Sacketts Brook Stone Arch Bridge

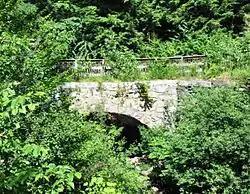

The Sacketts Brook Stone Arch Bridge, also known locally as the Hi-Lo Biddy Stone Arch Bridge, is a historic bridge just outside the village of Putney, Vermont. It is a stone arch bridge that formerly carried Mill Street (or Hi-Lo Biddy Road) across Sacketts Brook, about east of United States Route 5. It was built in 1906 by James Otis Follett, an area stonemason, and is one of a few surviving examples of his work. The bridge was listed on the National Register of Historic Places in 1976.